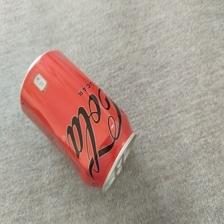
Label: cans